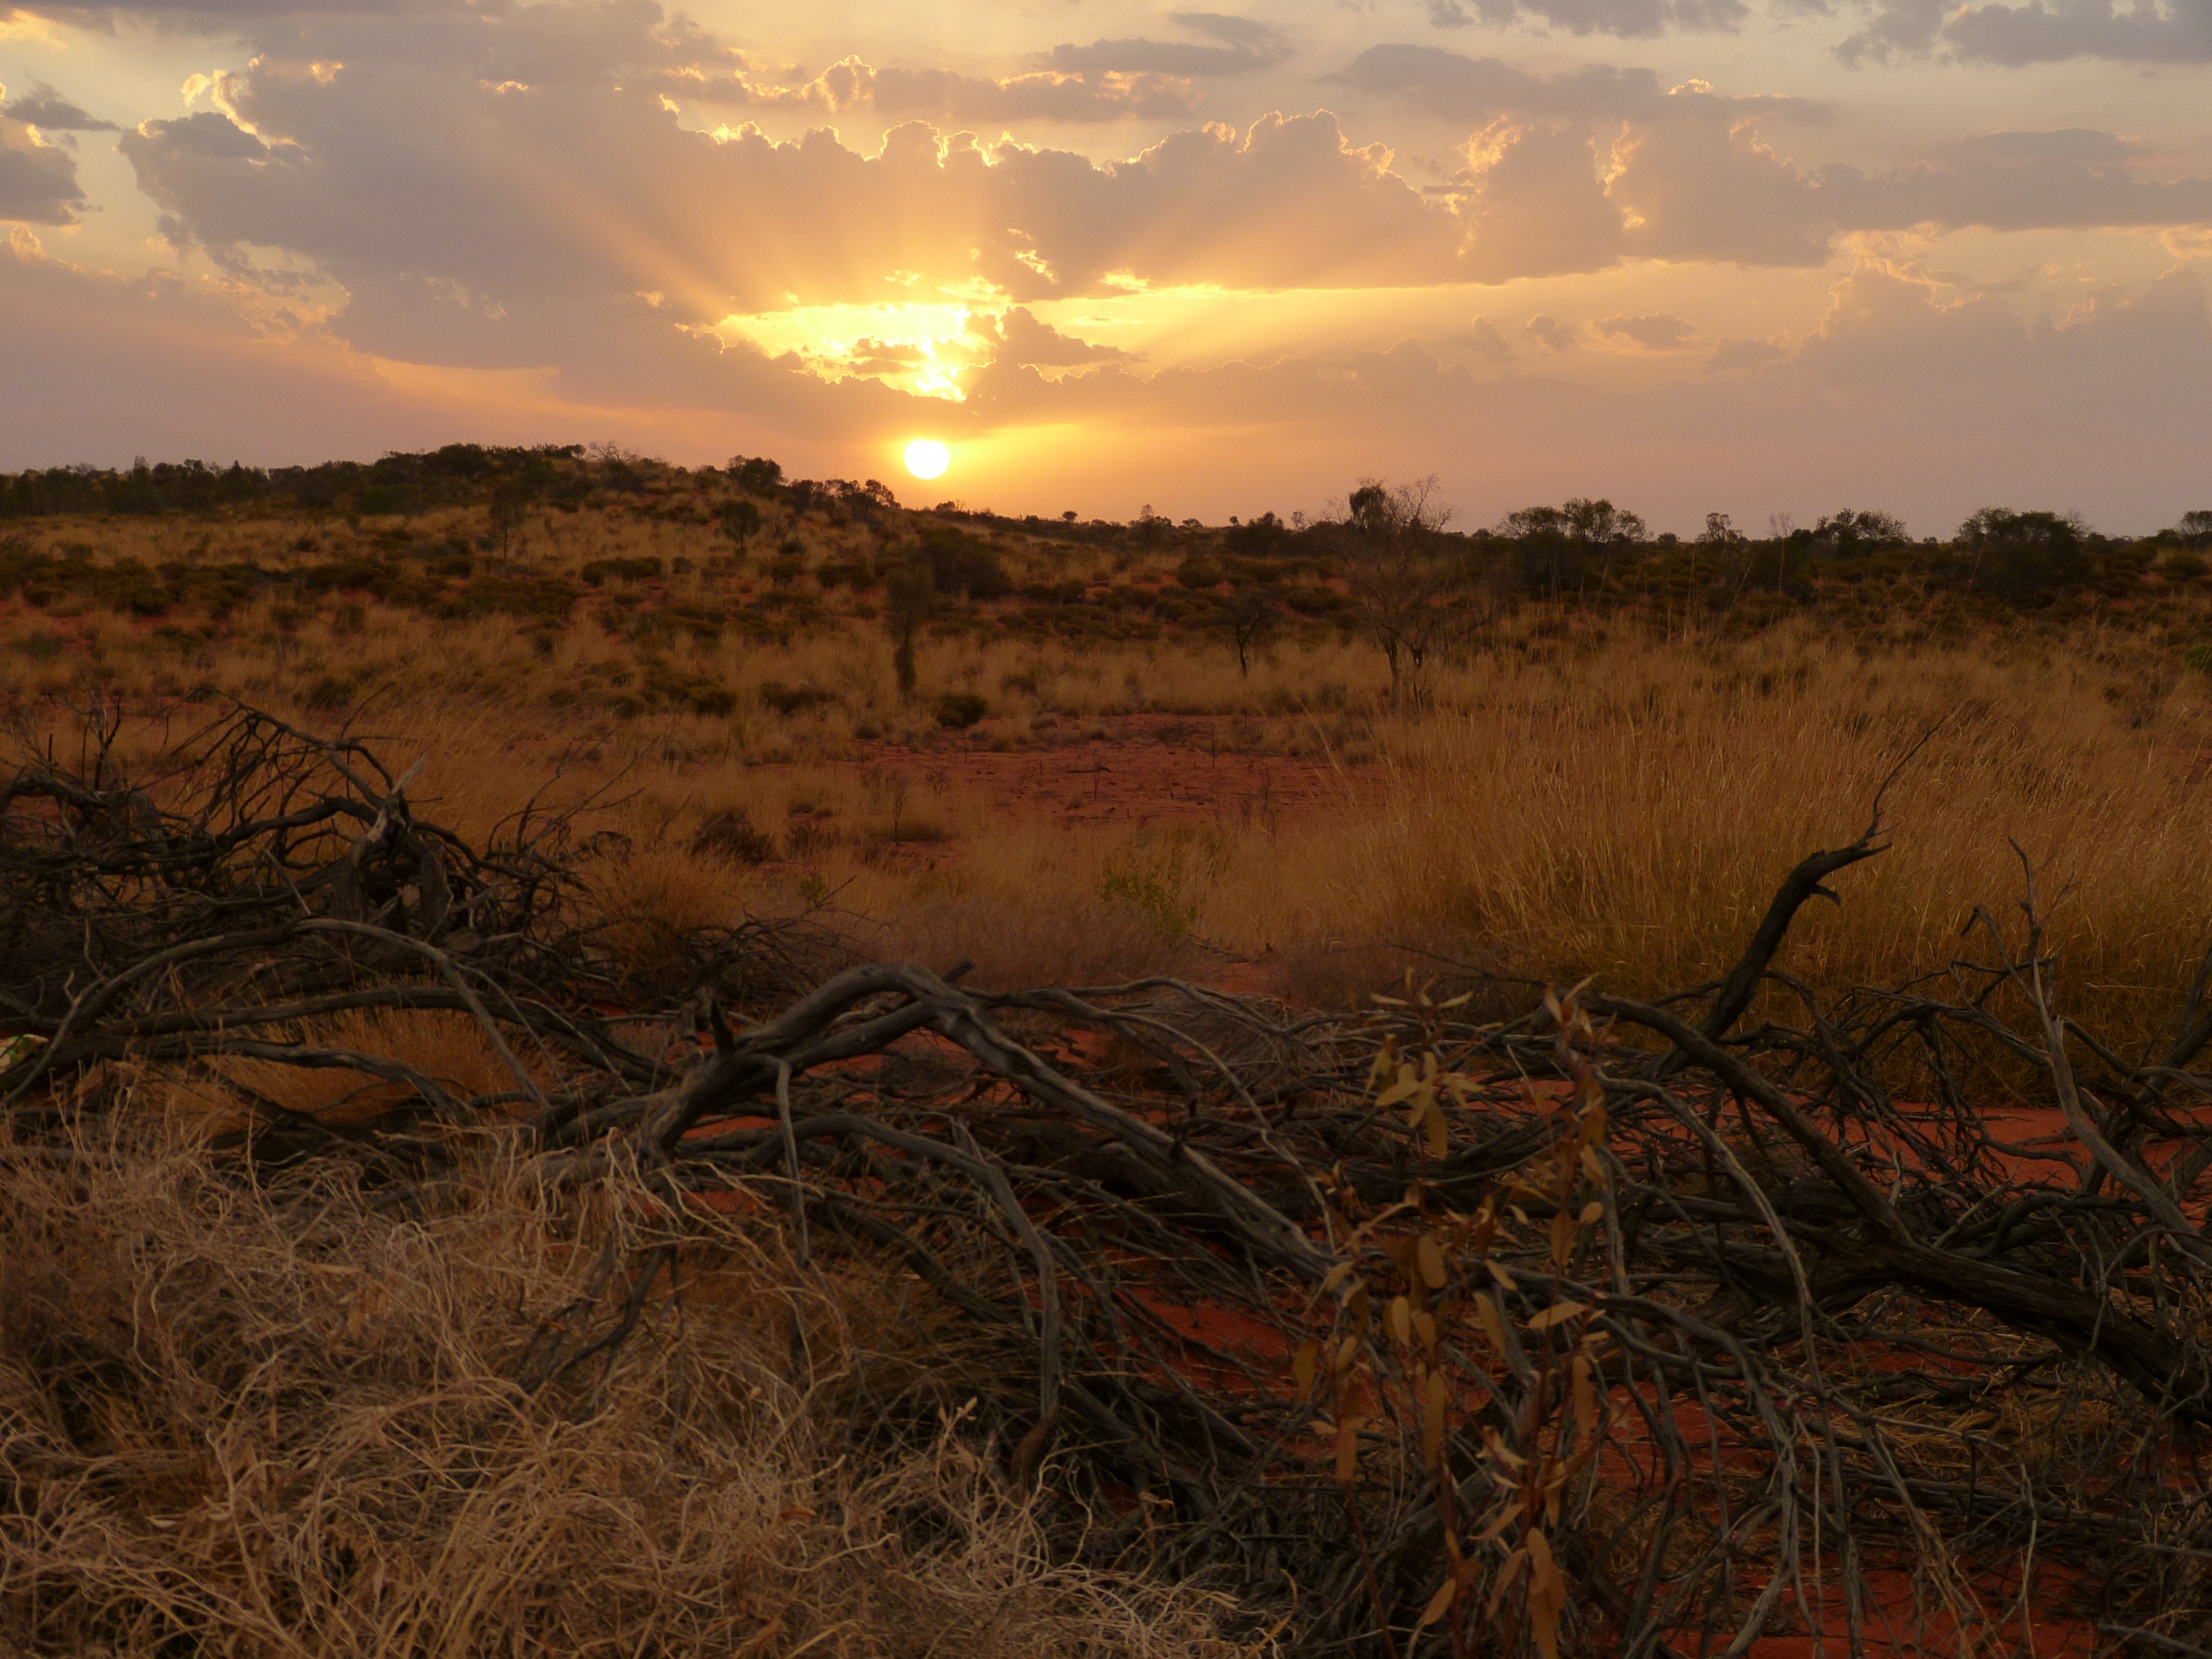
landscape, nature, marsh, wilderness, branch, light, sun, sunrise, sunset, prairie, morning, hill, dawn, dusk, evening, savanna, plain, australia, clouds, grassland, wetland, bog, habitat, mood, ecosystem, outback, sunbeam, steppe, rural area, natural environment, atmospheric phenomenon